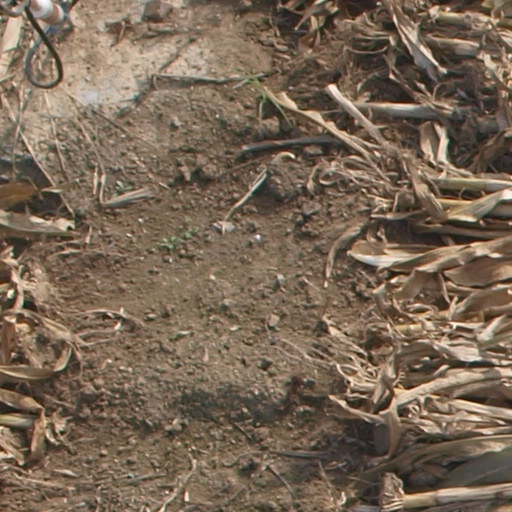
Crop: maize; corn